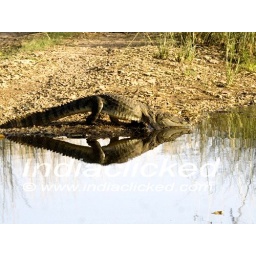
A crocodile at the bank of a lake ready to dive in water